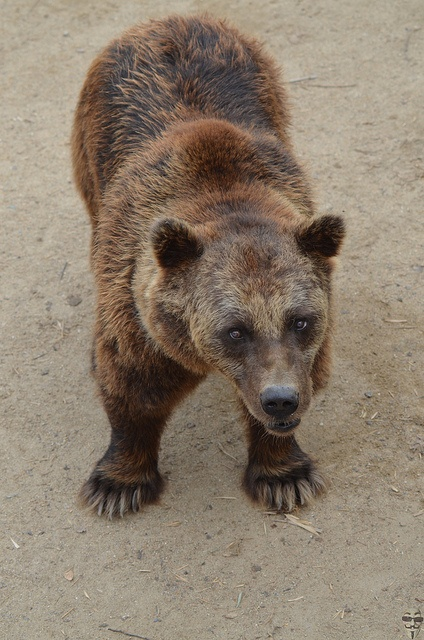
A brown bear on all four paws is looking up.

A BROWN ADULT BEAR IS LOOKING AT YOU
A brown bear is looking at the camera.
A small brown bear on all fours, standing in the dirt and facing forward.
A brown bear stands on all fours and looks upward.